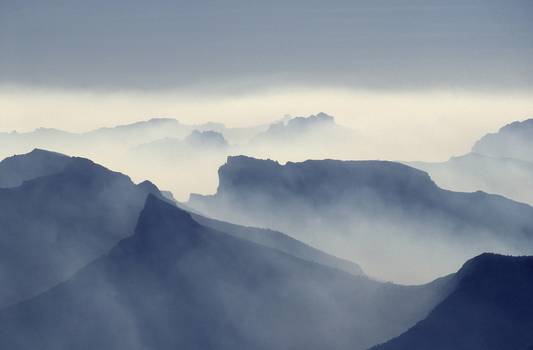
Label: No Watermark